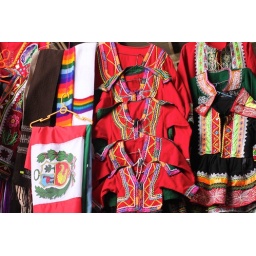
Traditional Peruvian clothing for sale in the market IMG_3992